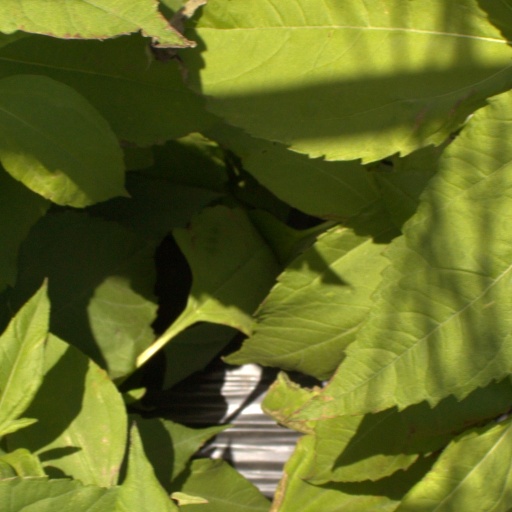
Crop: Jerusalem artichoke